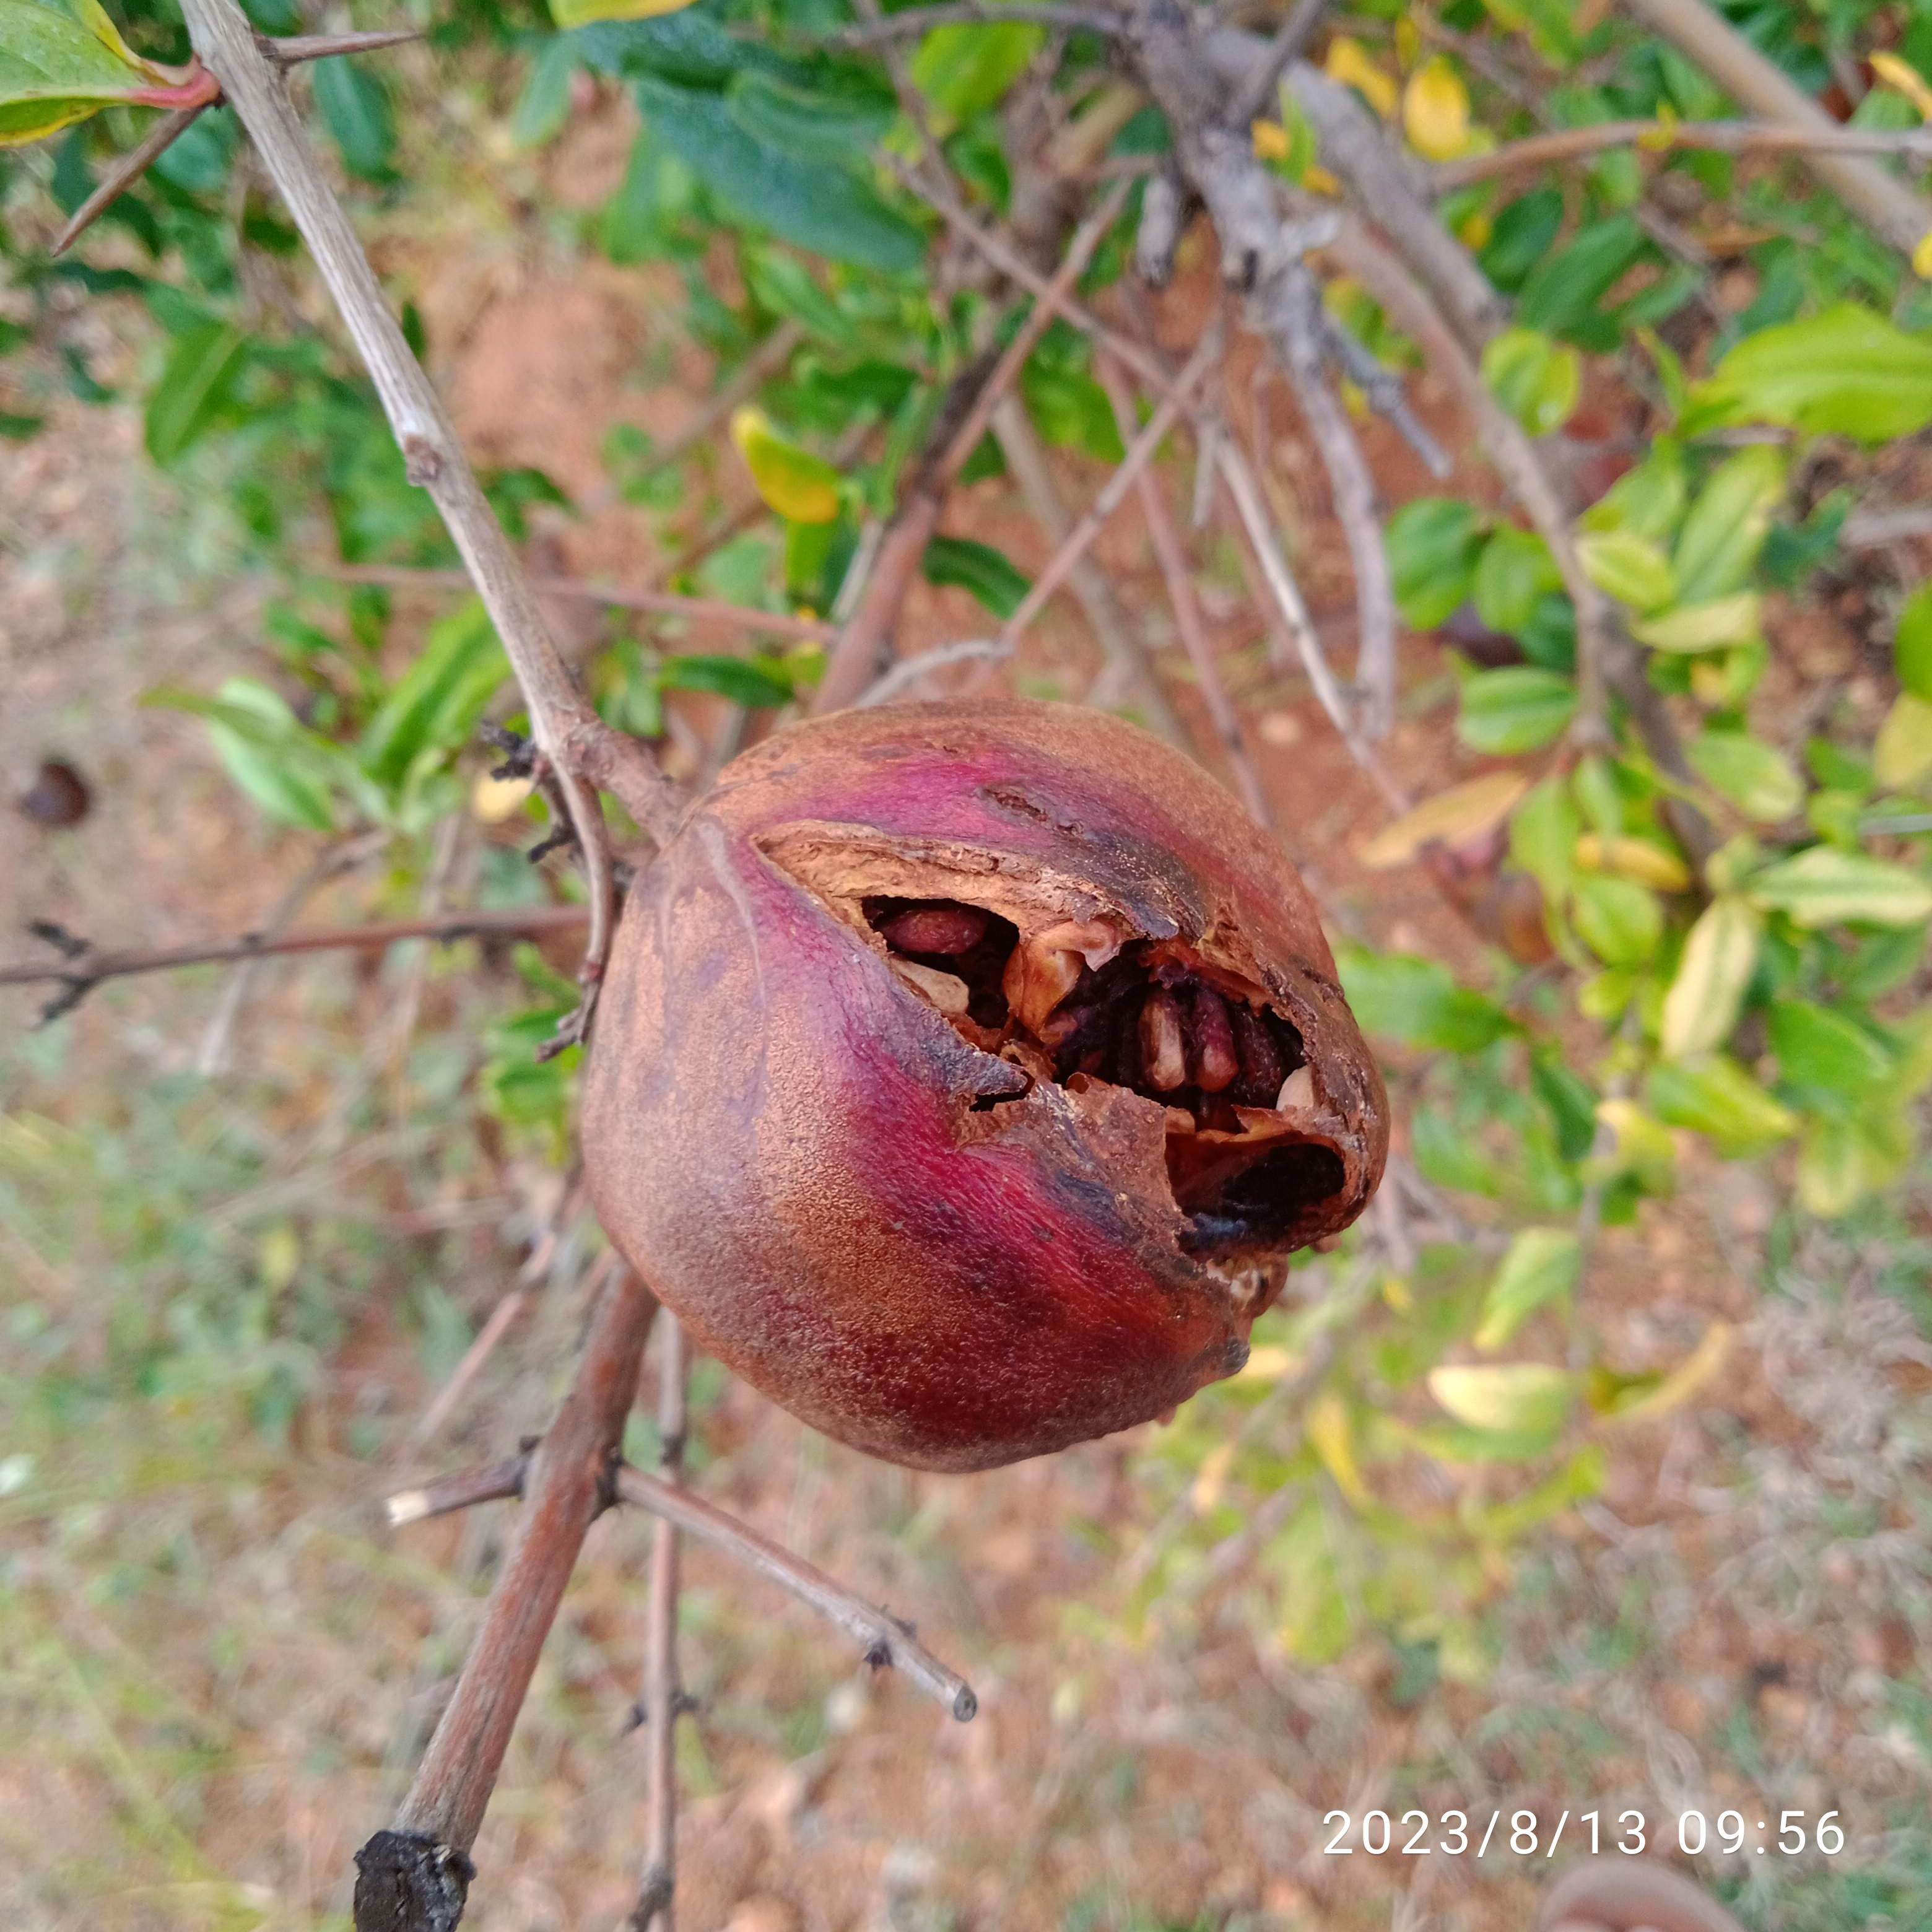
Label: Bacterial_Blight